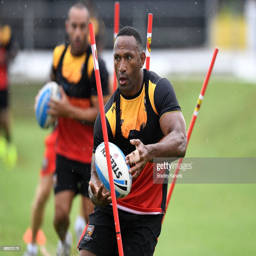
man passes the ball during a media opportunity .